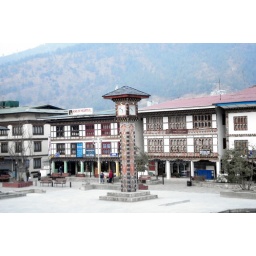
The clock tower square in Thimphu.